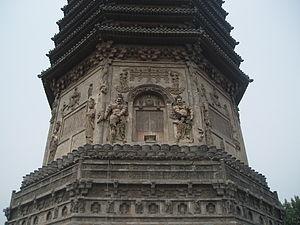
Le Temple de Tianning est situé dans le quartier de Guang'an men à Pékin, en République populaire de Chine. Le temple contient la Pagode du temple de Tianning qui date du XIIᵉ siècle. Celle-ci date de la dynastie Liao et a été construite entre 1100 et 1120, peu avant la conquête de la dynastie Liao par la Dynastie Song, puis la Dynastie Jin, et enfin l'Empire mongol, sous Kubilai Khan, qui en fit la capitale de la dynastie Yuan en 1270 sous le nom de Khanbalik en köktürk ou Dadu en chinois. La pagode chinoise de treize étages mesure 57,8 m, a une base octogonale est construite en brique et pierre, mais imite la conception des anciennes pagodes en bois de la Chine ancienne par des dougong ornementaux. Elle repose sur une grande plate-forme carrée, avec la partie inférieure de la pagode prenant la forme d'un piédestal sumeru. La pagode est dotée d'une véranda avec une rampe, qui est encore tout à fait solide, sans creux ou escalier à l'intérieur comme les pagodes se caractérisent. Les autres motifs ornementaux comprennent des portes cintrées et les gardiens célestes bouddhistes.